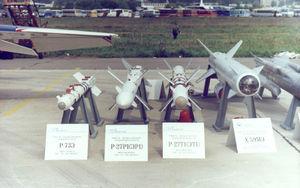
Le Vympel R-27, désigné par l'OTAN AA-10 « Alamo », est un missile air-air à moyenne/longue portée, développé en Union soviétique. Considéré comme l'équivalent russe des dernières versions de l'AIM-7 Sparrow, ses ressemblances sont toutefois limitées car, à l'inverse de ce dernier, il propose une très large variété d'autodirecteurs et ses distances d'engagement sont généralement supérieures.